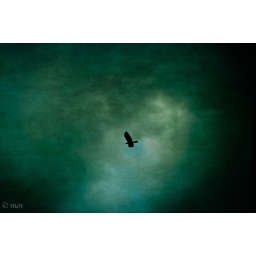
cold and dark sky brought by the black bird